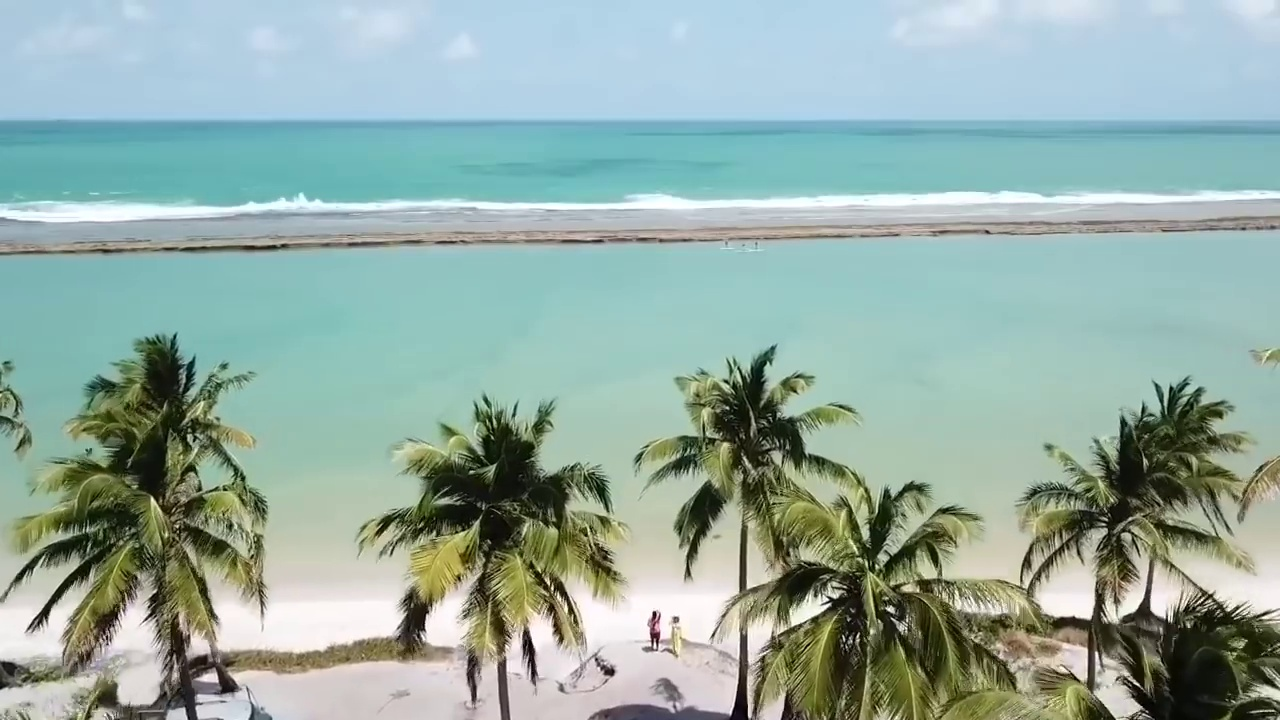
Fire: no
Smoke: no